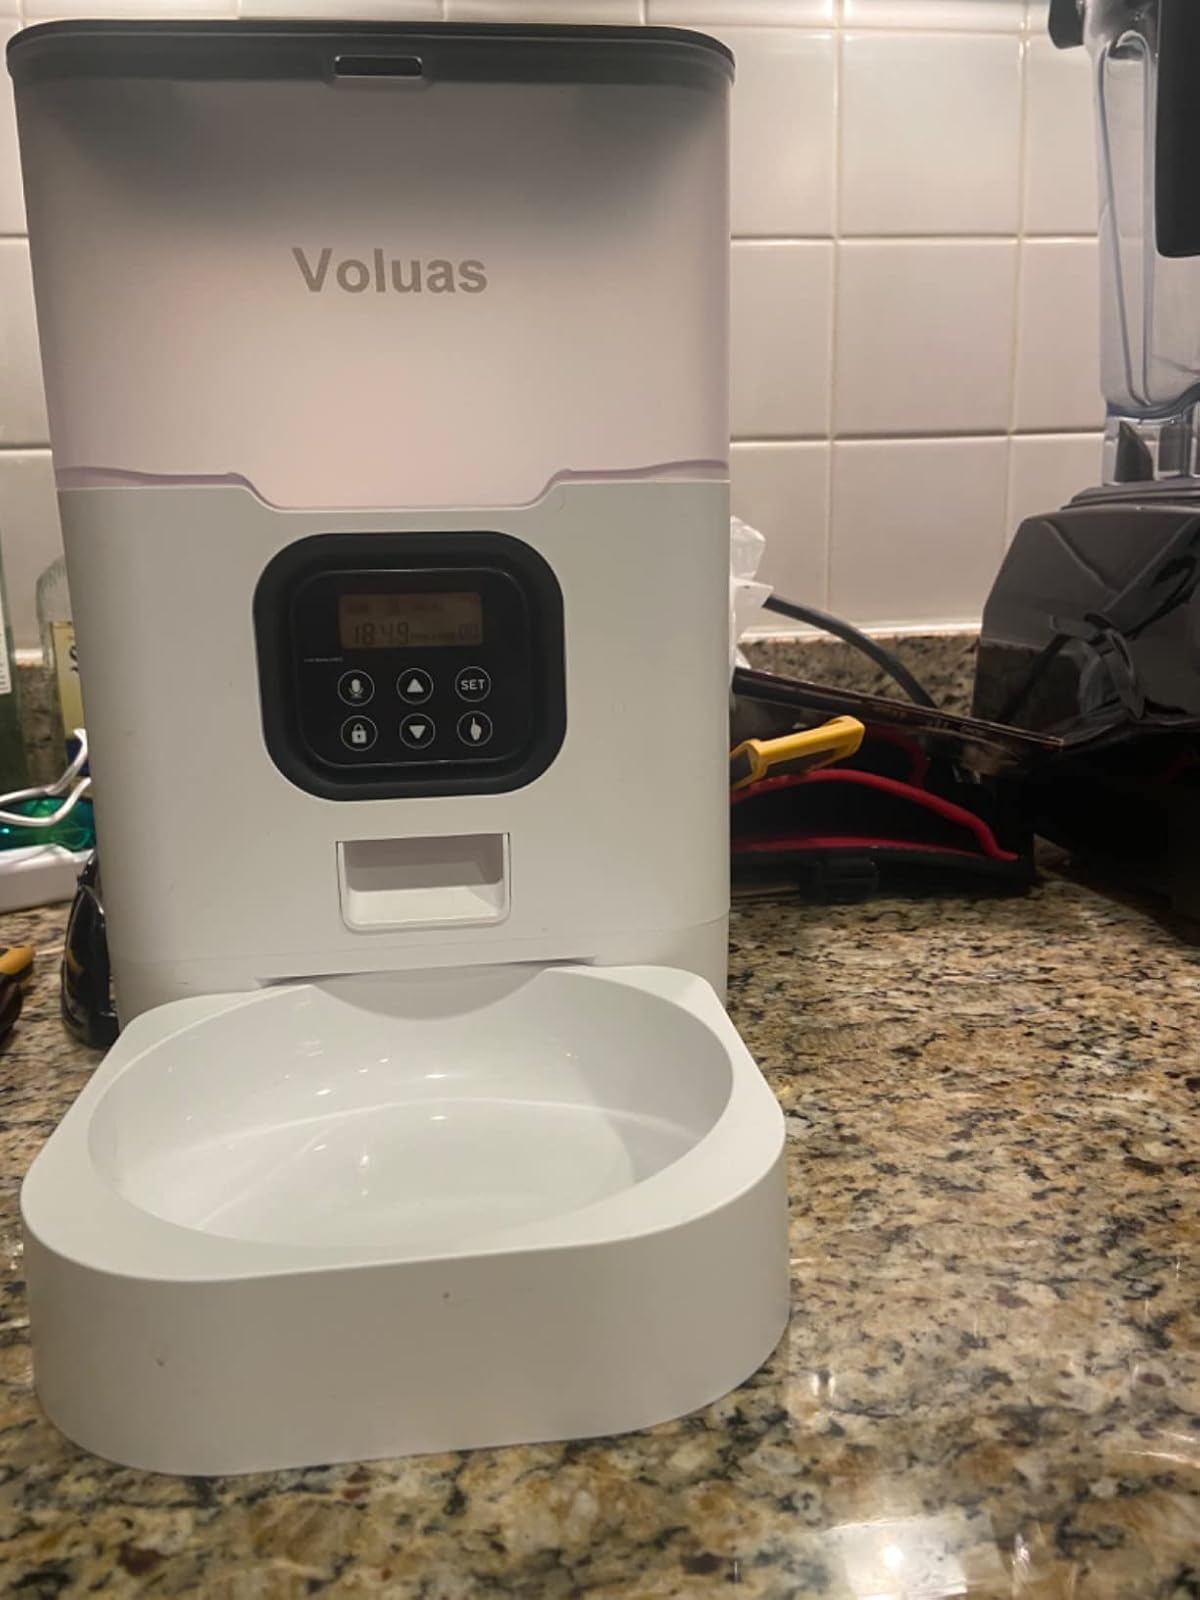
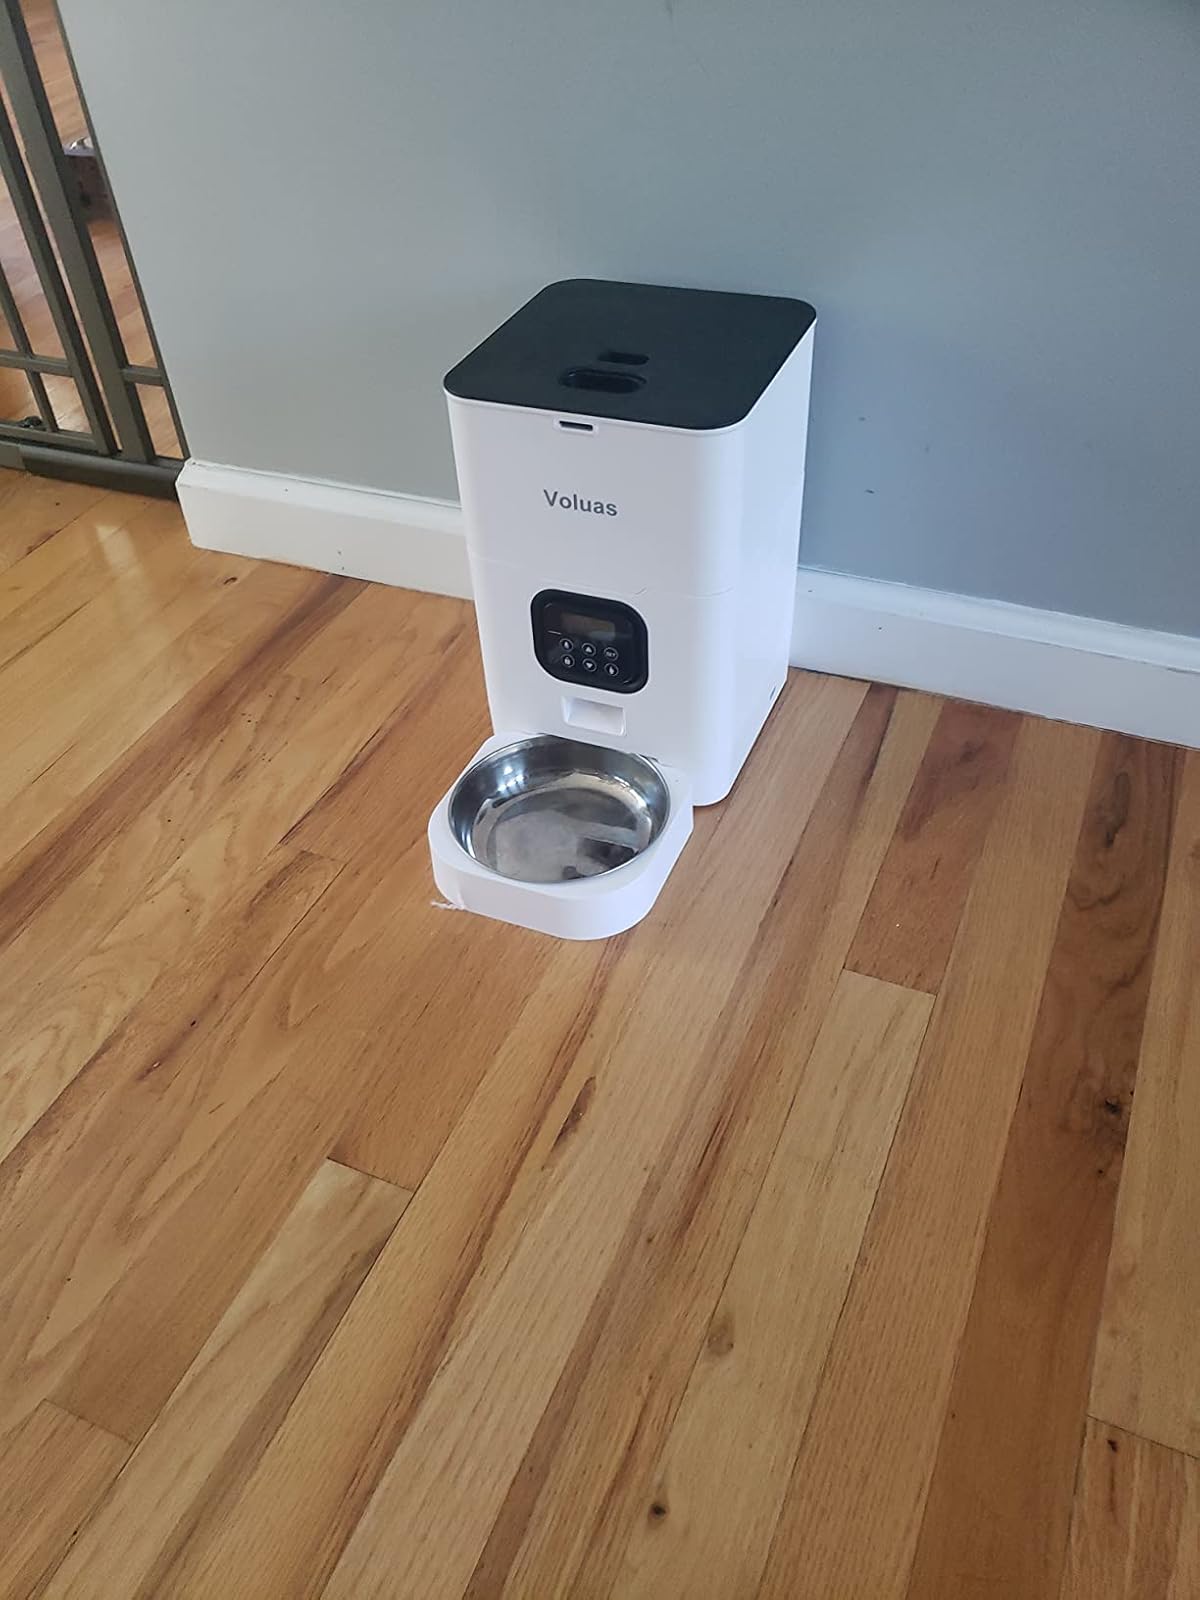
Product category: items_feeder
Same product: no